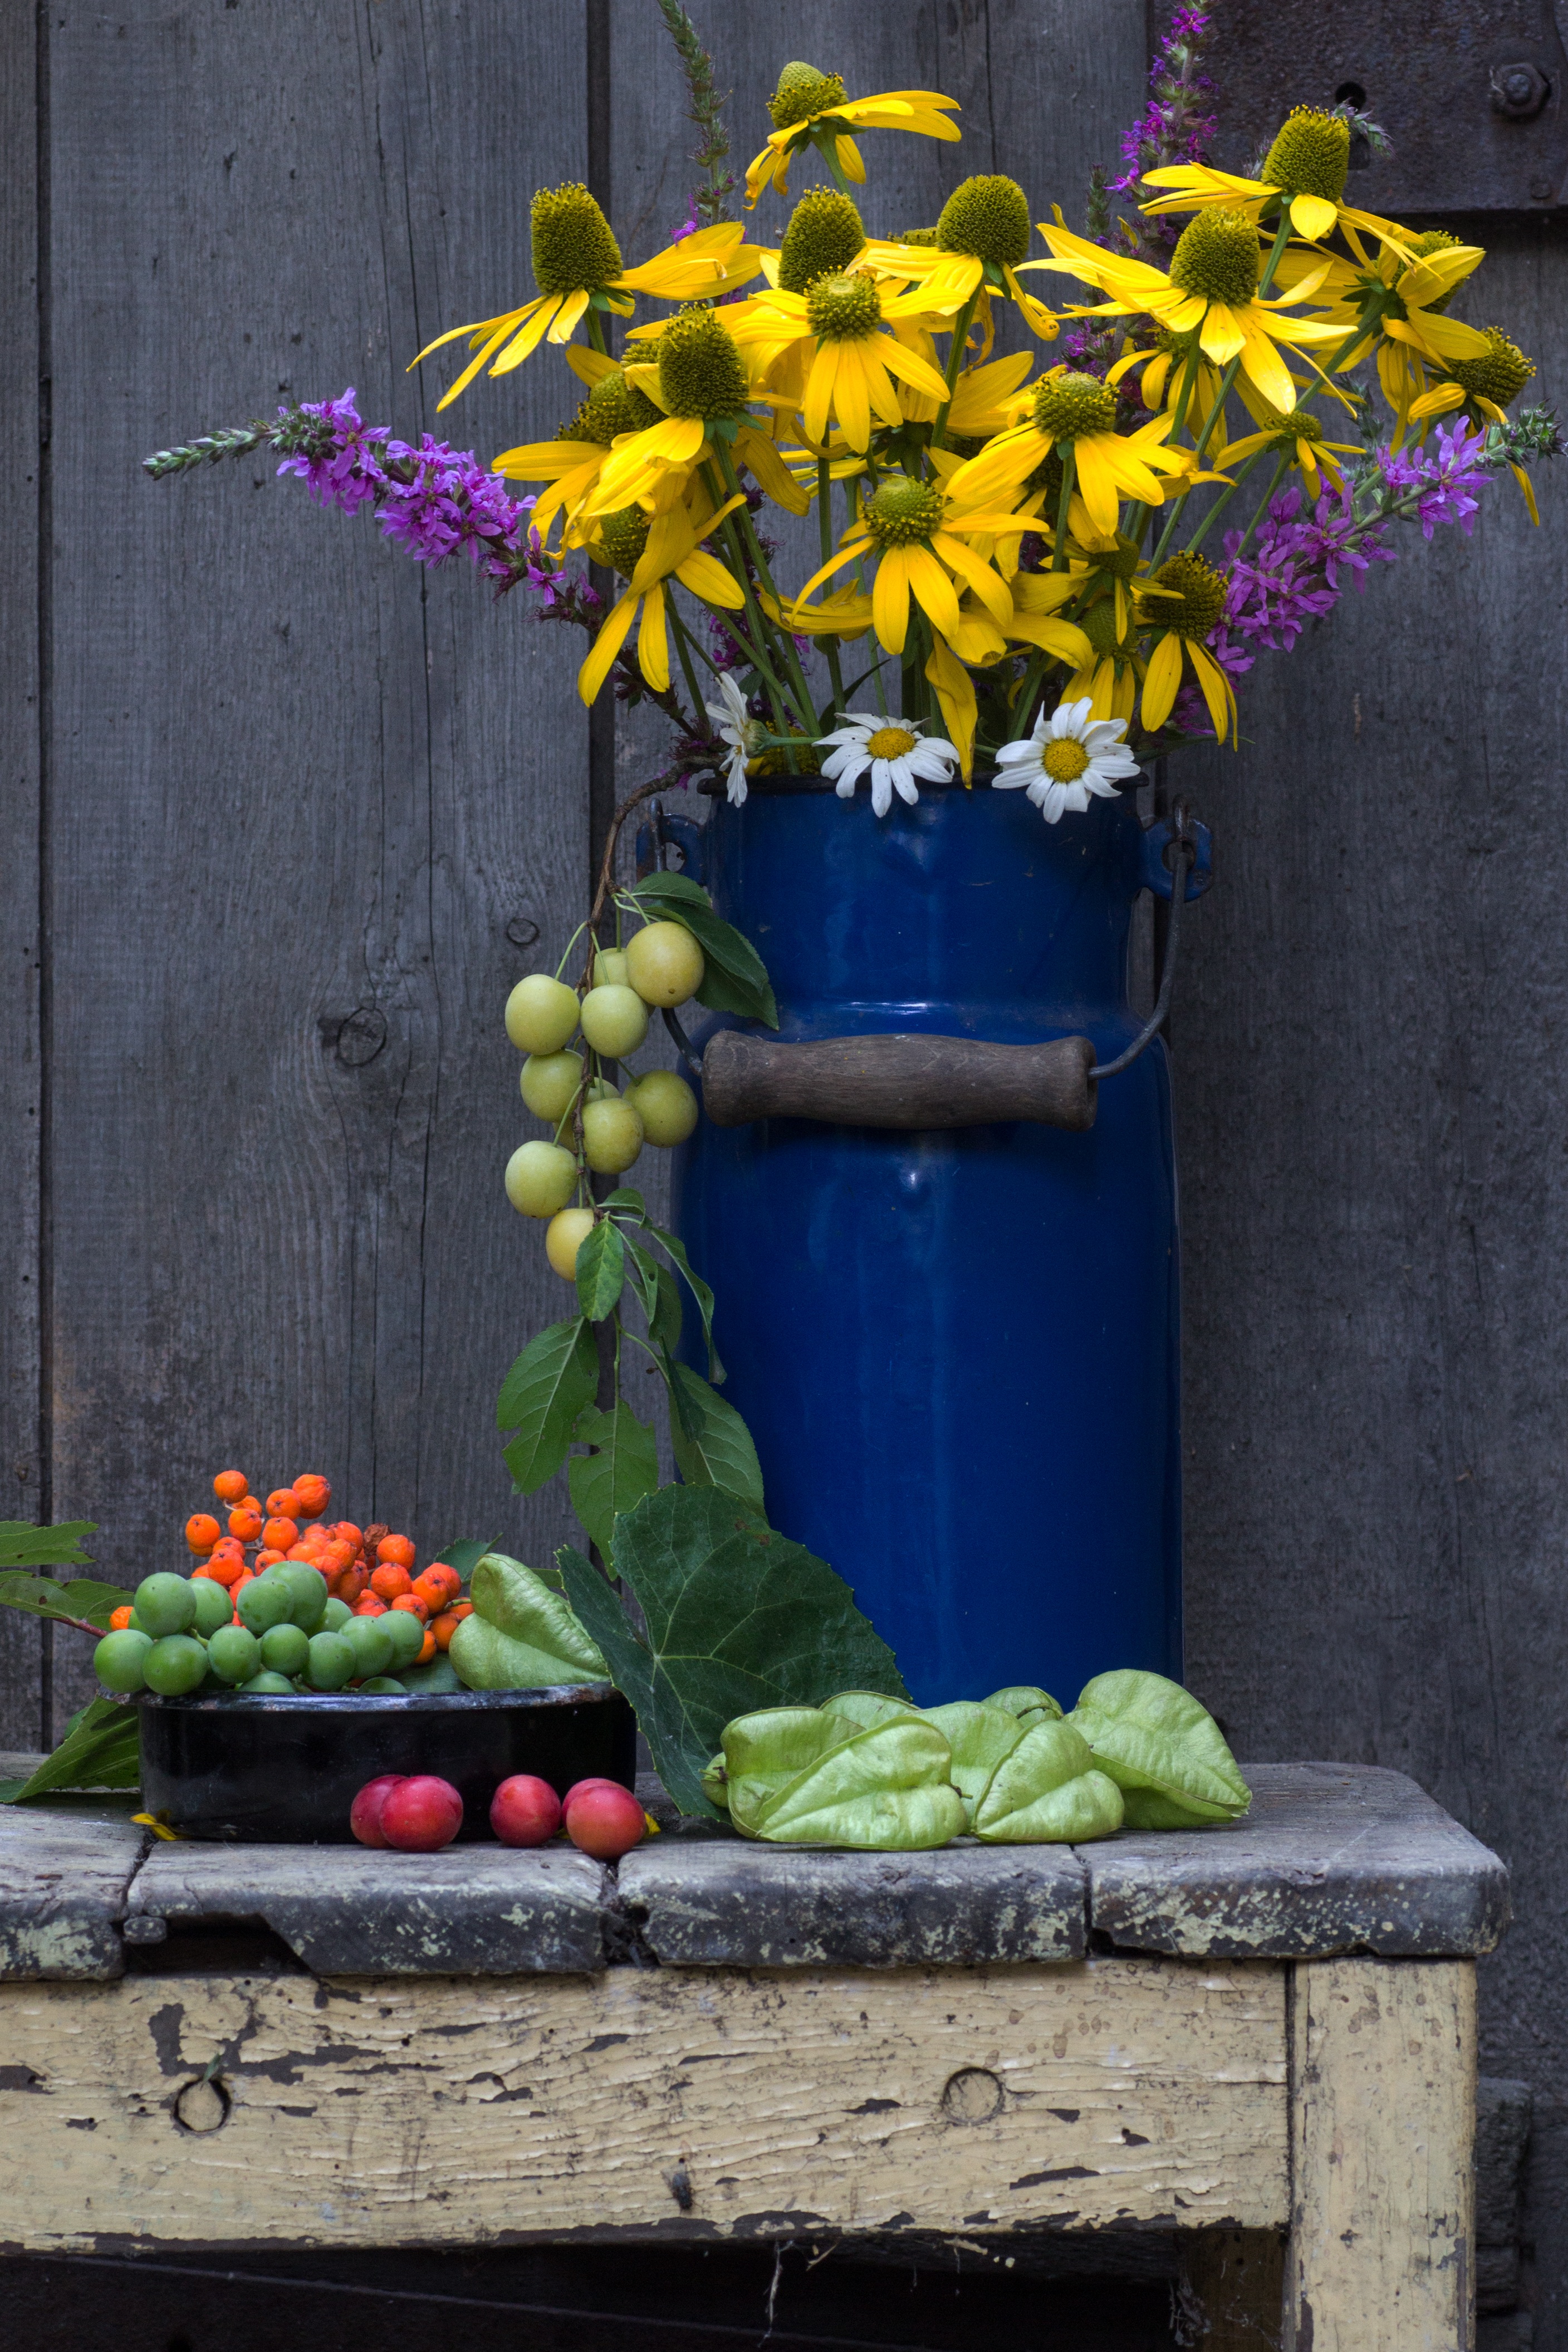
plant, flower, pot, spring, green, color, yellow, garden, flora, still life, painting, flowers, sun hat, art, wooden door, background, floristry, floral design, flower arranging